Shepherd's gourd

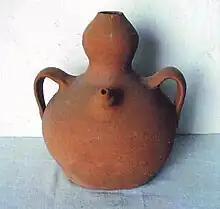
Pumpkin jar. Alfar of the Ruíz brothers (Villa de Otura, Granada, Spain). Ceramic Museum of Chinchilla de Montearagón.

A shepherd's gourd (also shepherd's jug} "(Spanish: botijo de pastor)" is a container for carrying and holding water, which has a gourd-like body, like the ordinary botijo. It has a widened neck that, allows a rope to be tied to hold it to allow it to be carried or tied to another object. Originally it consisted of a small gourd whose interior was emptied and cured, to serve as a vessel for liquids. The shape was later copied by potters in the various shapes of vessels, such as botijillas or canteens. Together with the pilgrim's scallop, it is part of the iconography of the pilgrim in general and of the Way of Saint James.